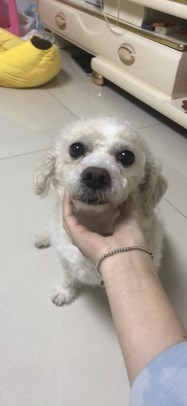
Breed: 3336-n000121-chinese_rural_dog